Mayes Cottage

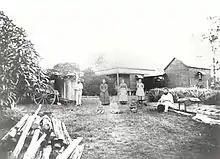
Mayes Cottage c. 1887

Mayes Cottage is a small one storeyed timber dwelling on a large property containing several outbuildings. It was constructed as the family home of local pioneer, John Mayes in 1887, replacing an earlier house, reused as a store.